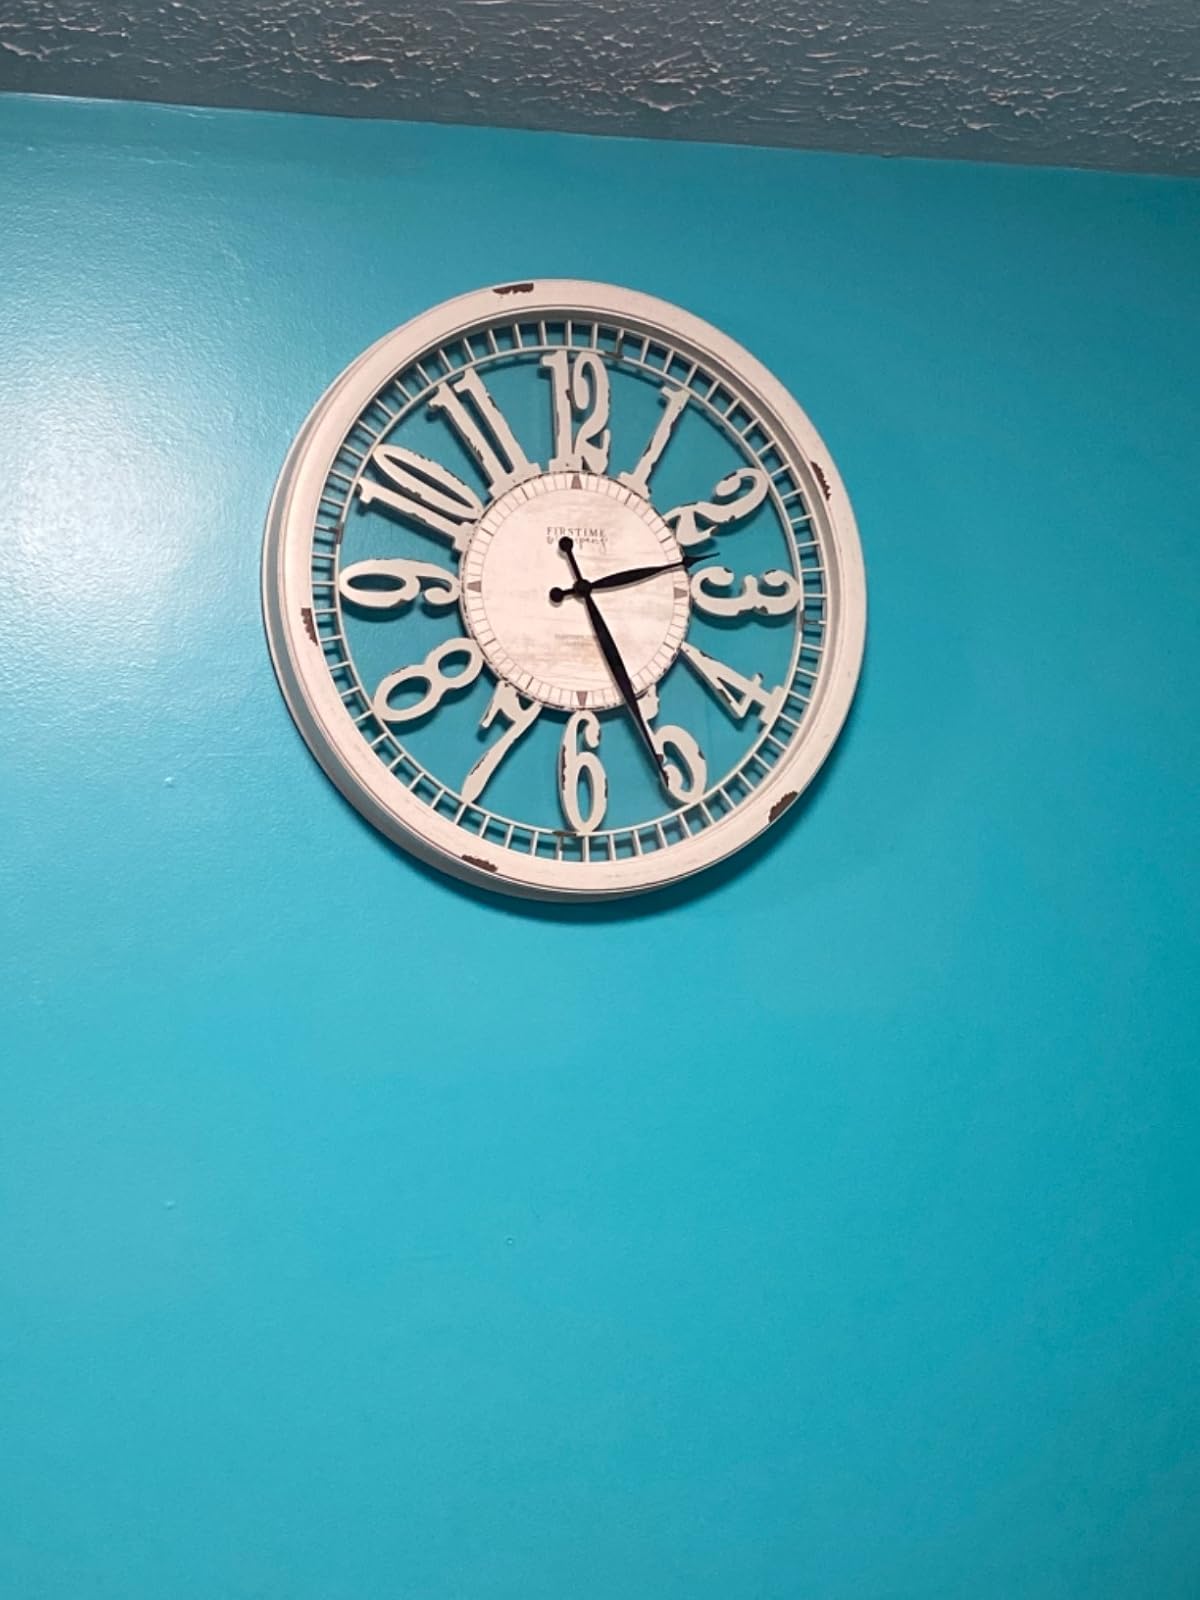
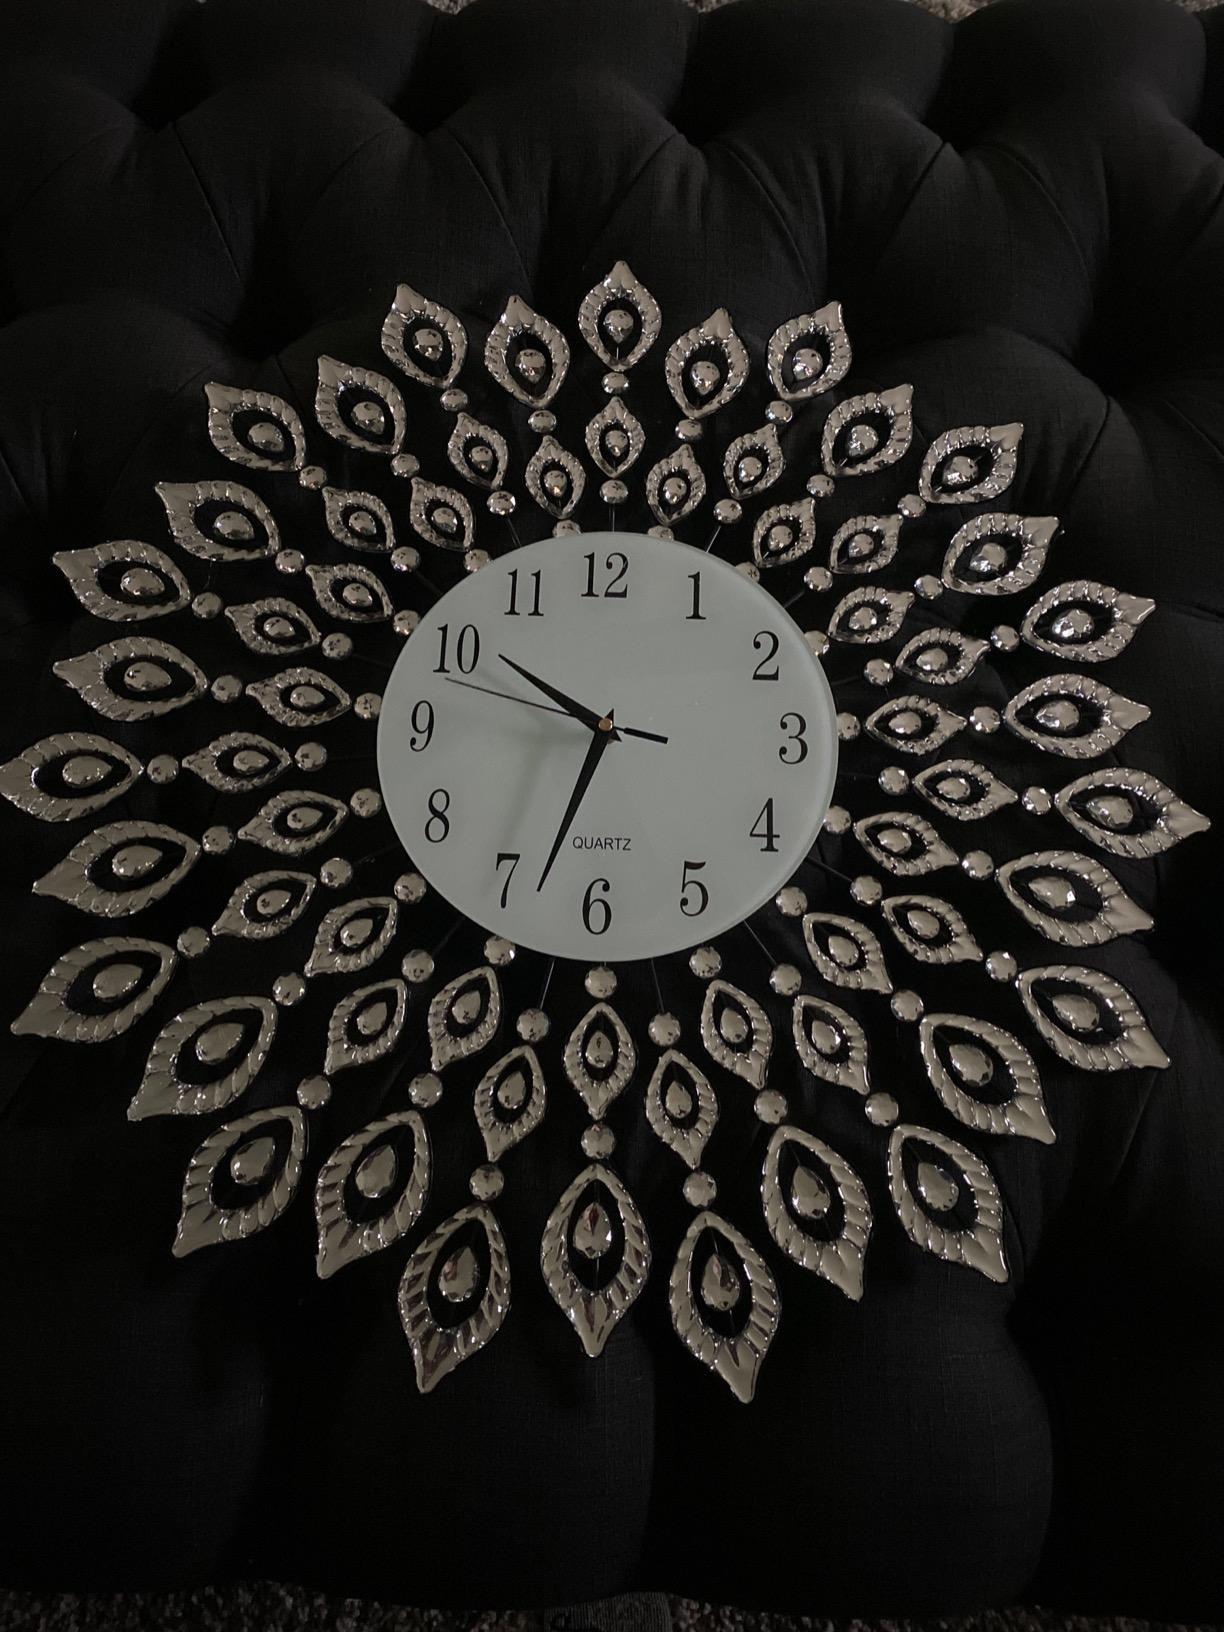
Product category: clock
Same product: no